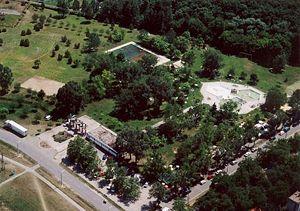
Lakitelek est un village et une commune du comitat de Bács-Kiskun en Hongrie.